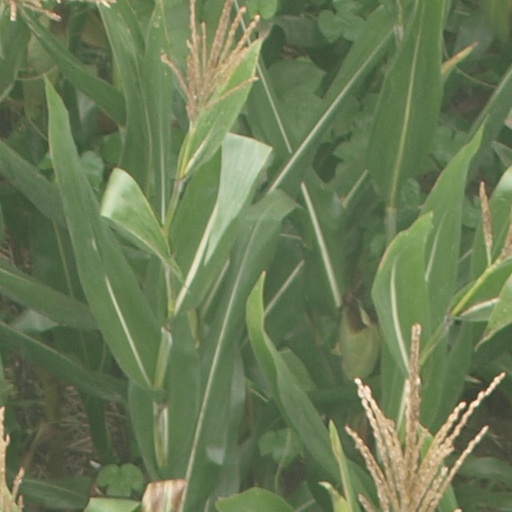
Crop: maize; corn